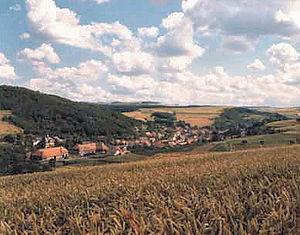
Finkenbach-Gersweiler est une municipalité allemande située dans le land de Rhénanie-Palatinat et l'arrondissement du Mont-Tonnerre.